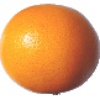
Label: Grapefruit Pink 1